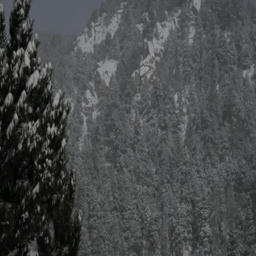
falling snow in a winter park with snow covered trees white cover on mountain wild top high winds and frozen rivers 4k snowfall christmas misty scene beautiful magical scenery